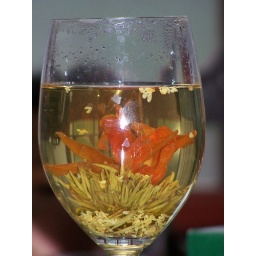
a curled up flower was put into this glass and hot water was poured over it to make it bloom